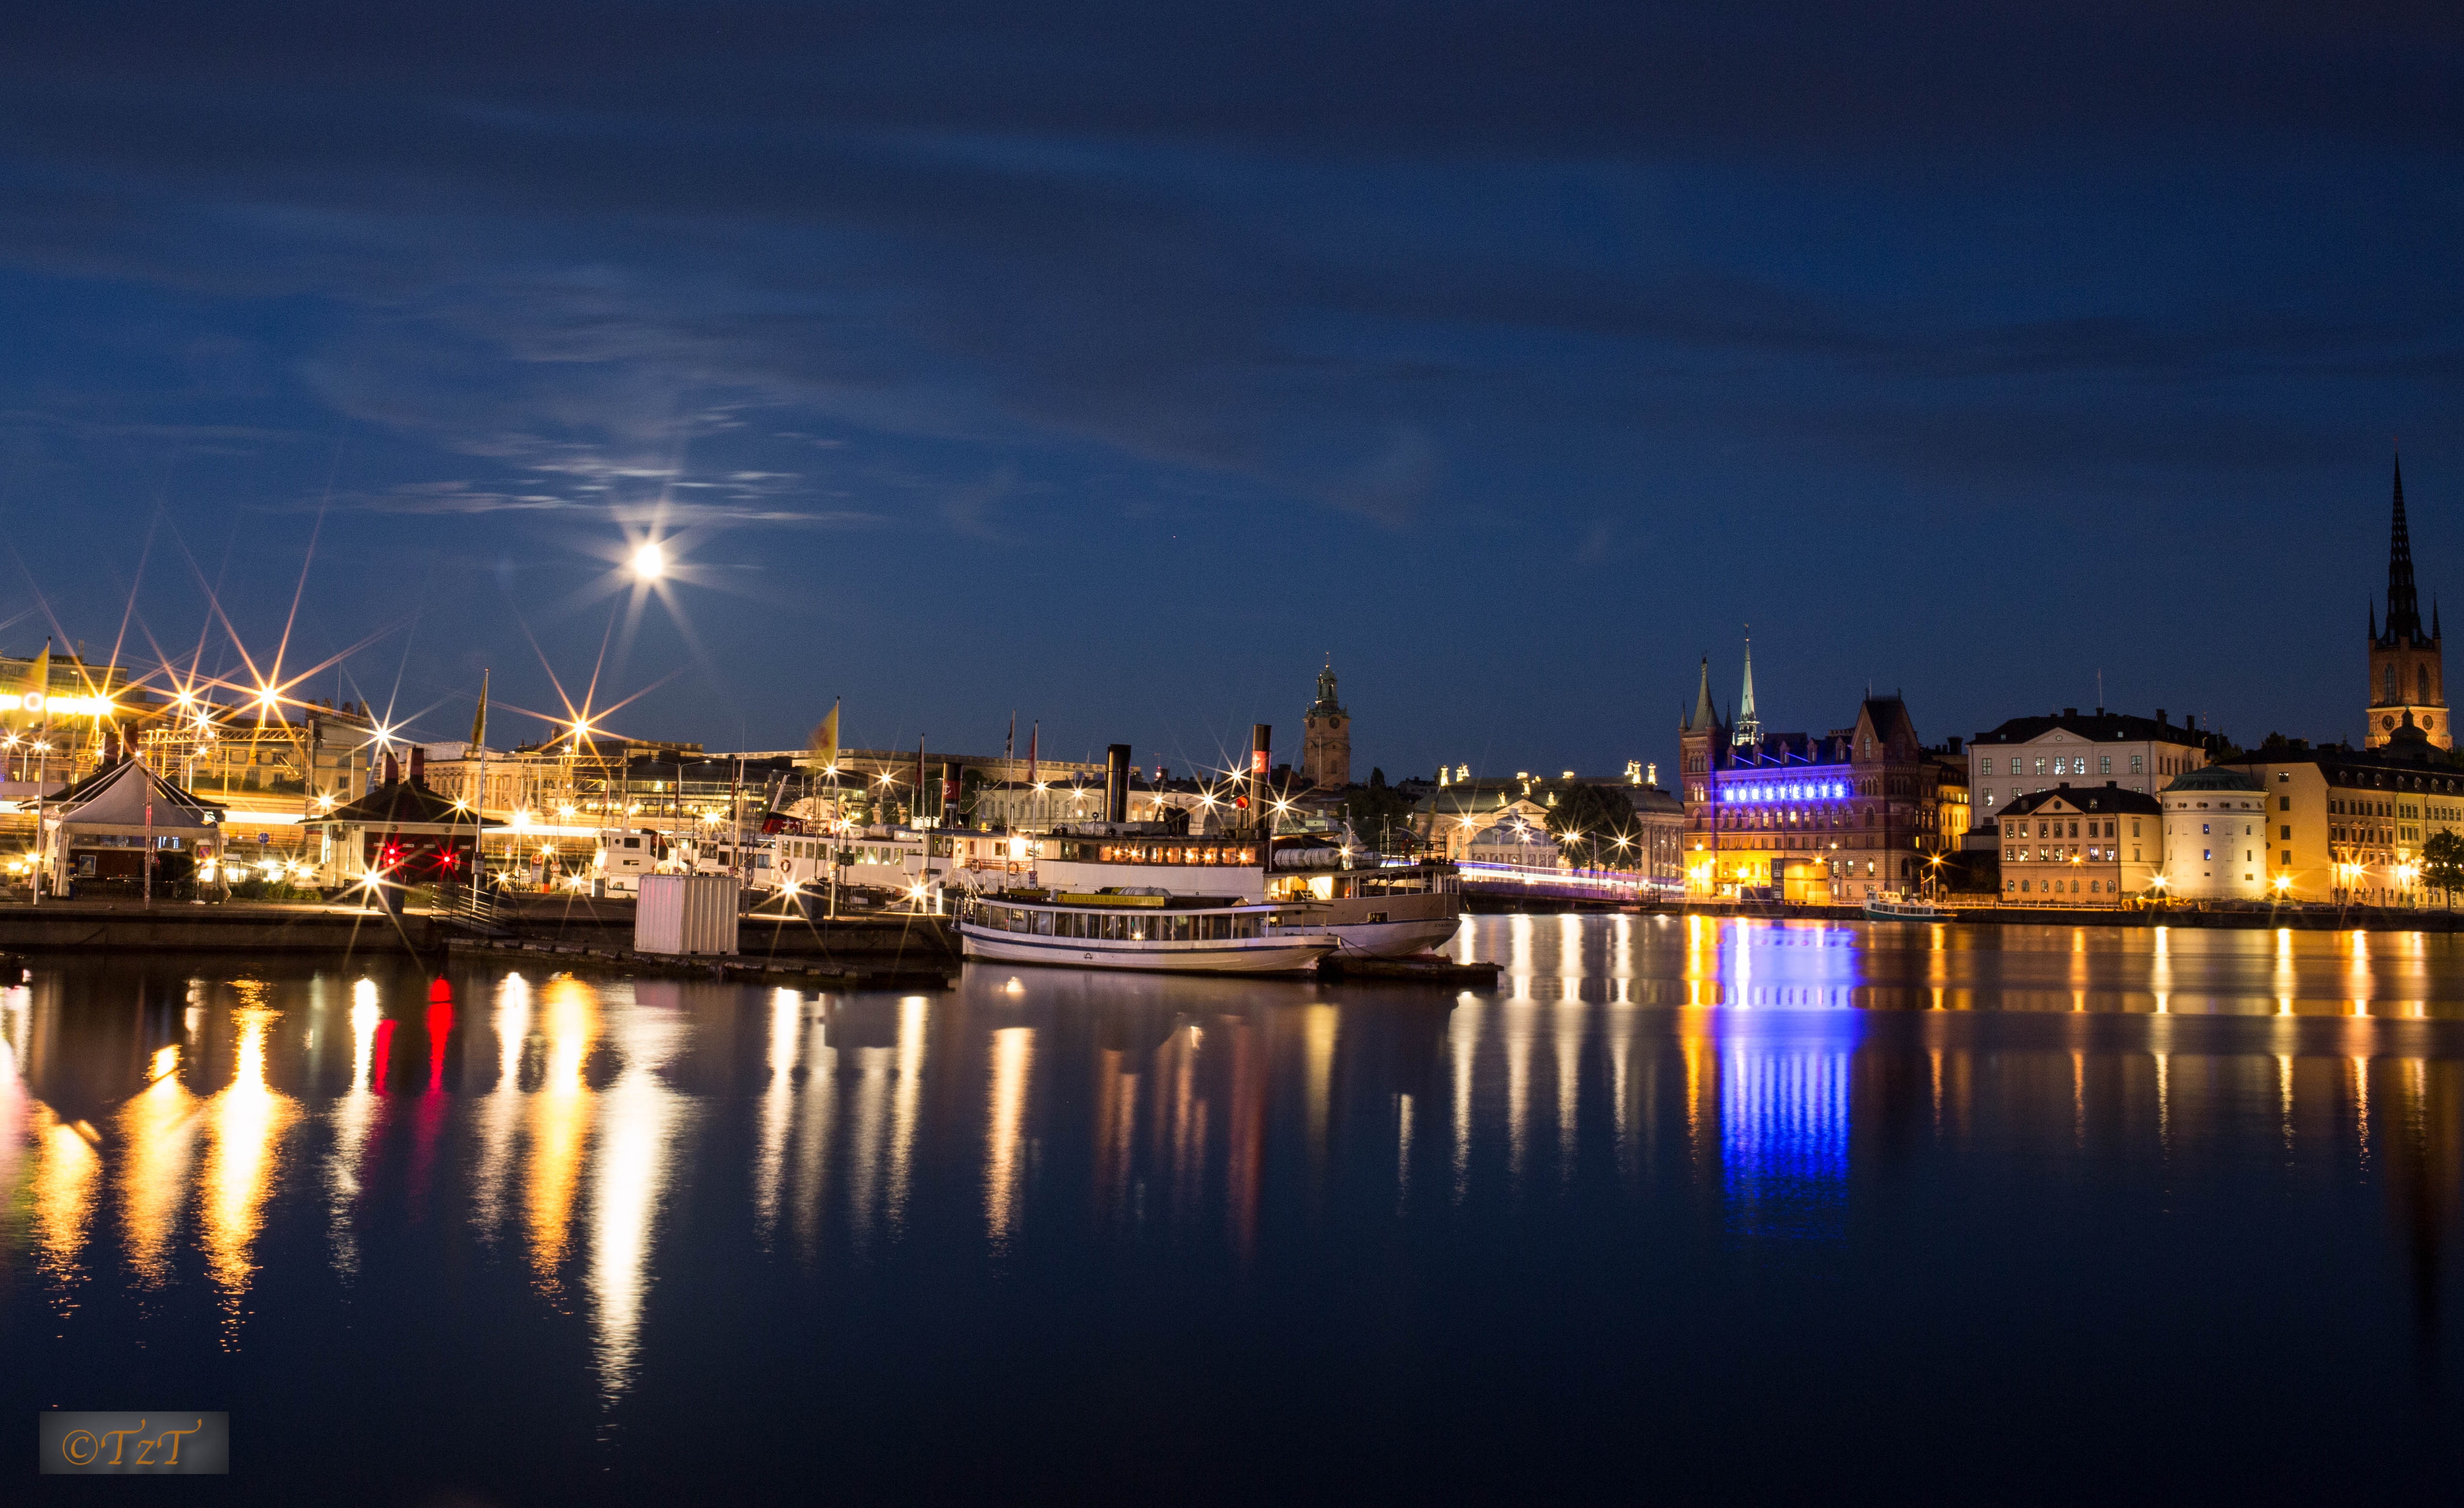
sea, horizon, dock, skyline, night, dawn, city, cityscape, panorama, dusk, evening, reflection, harbor, marina, port, stockholm, summer night, night shot